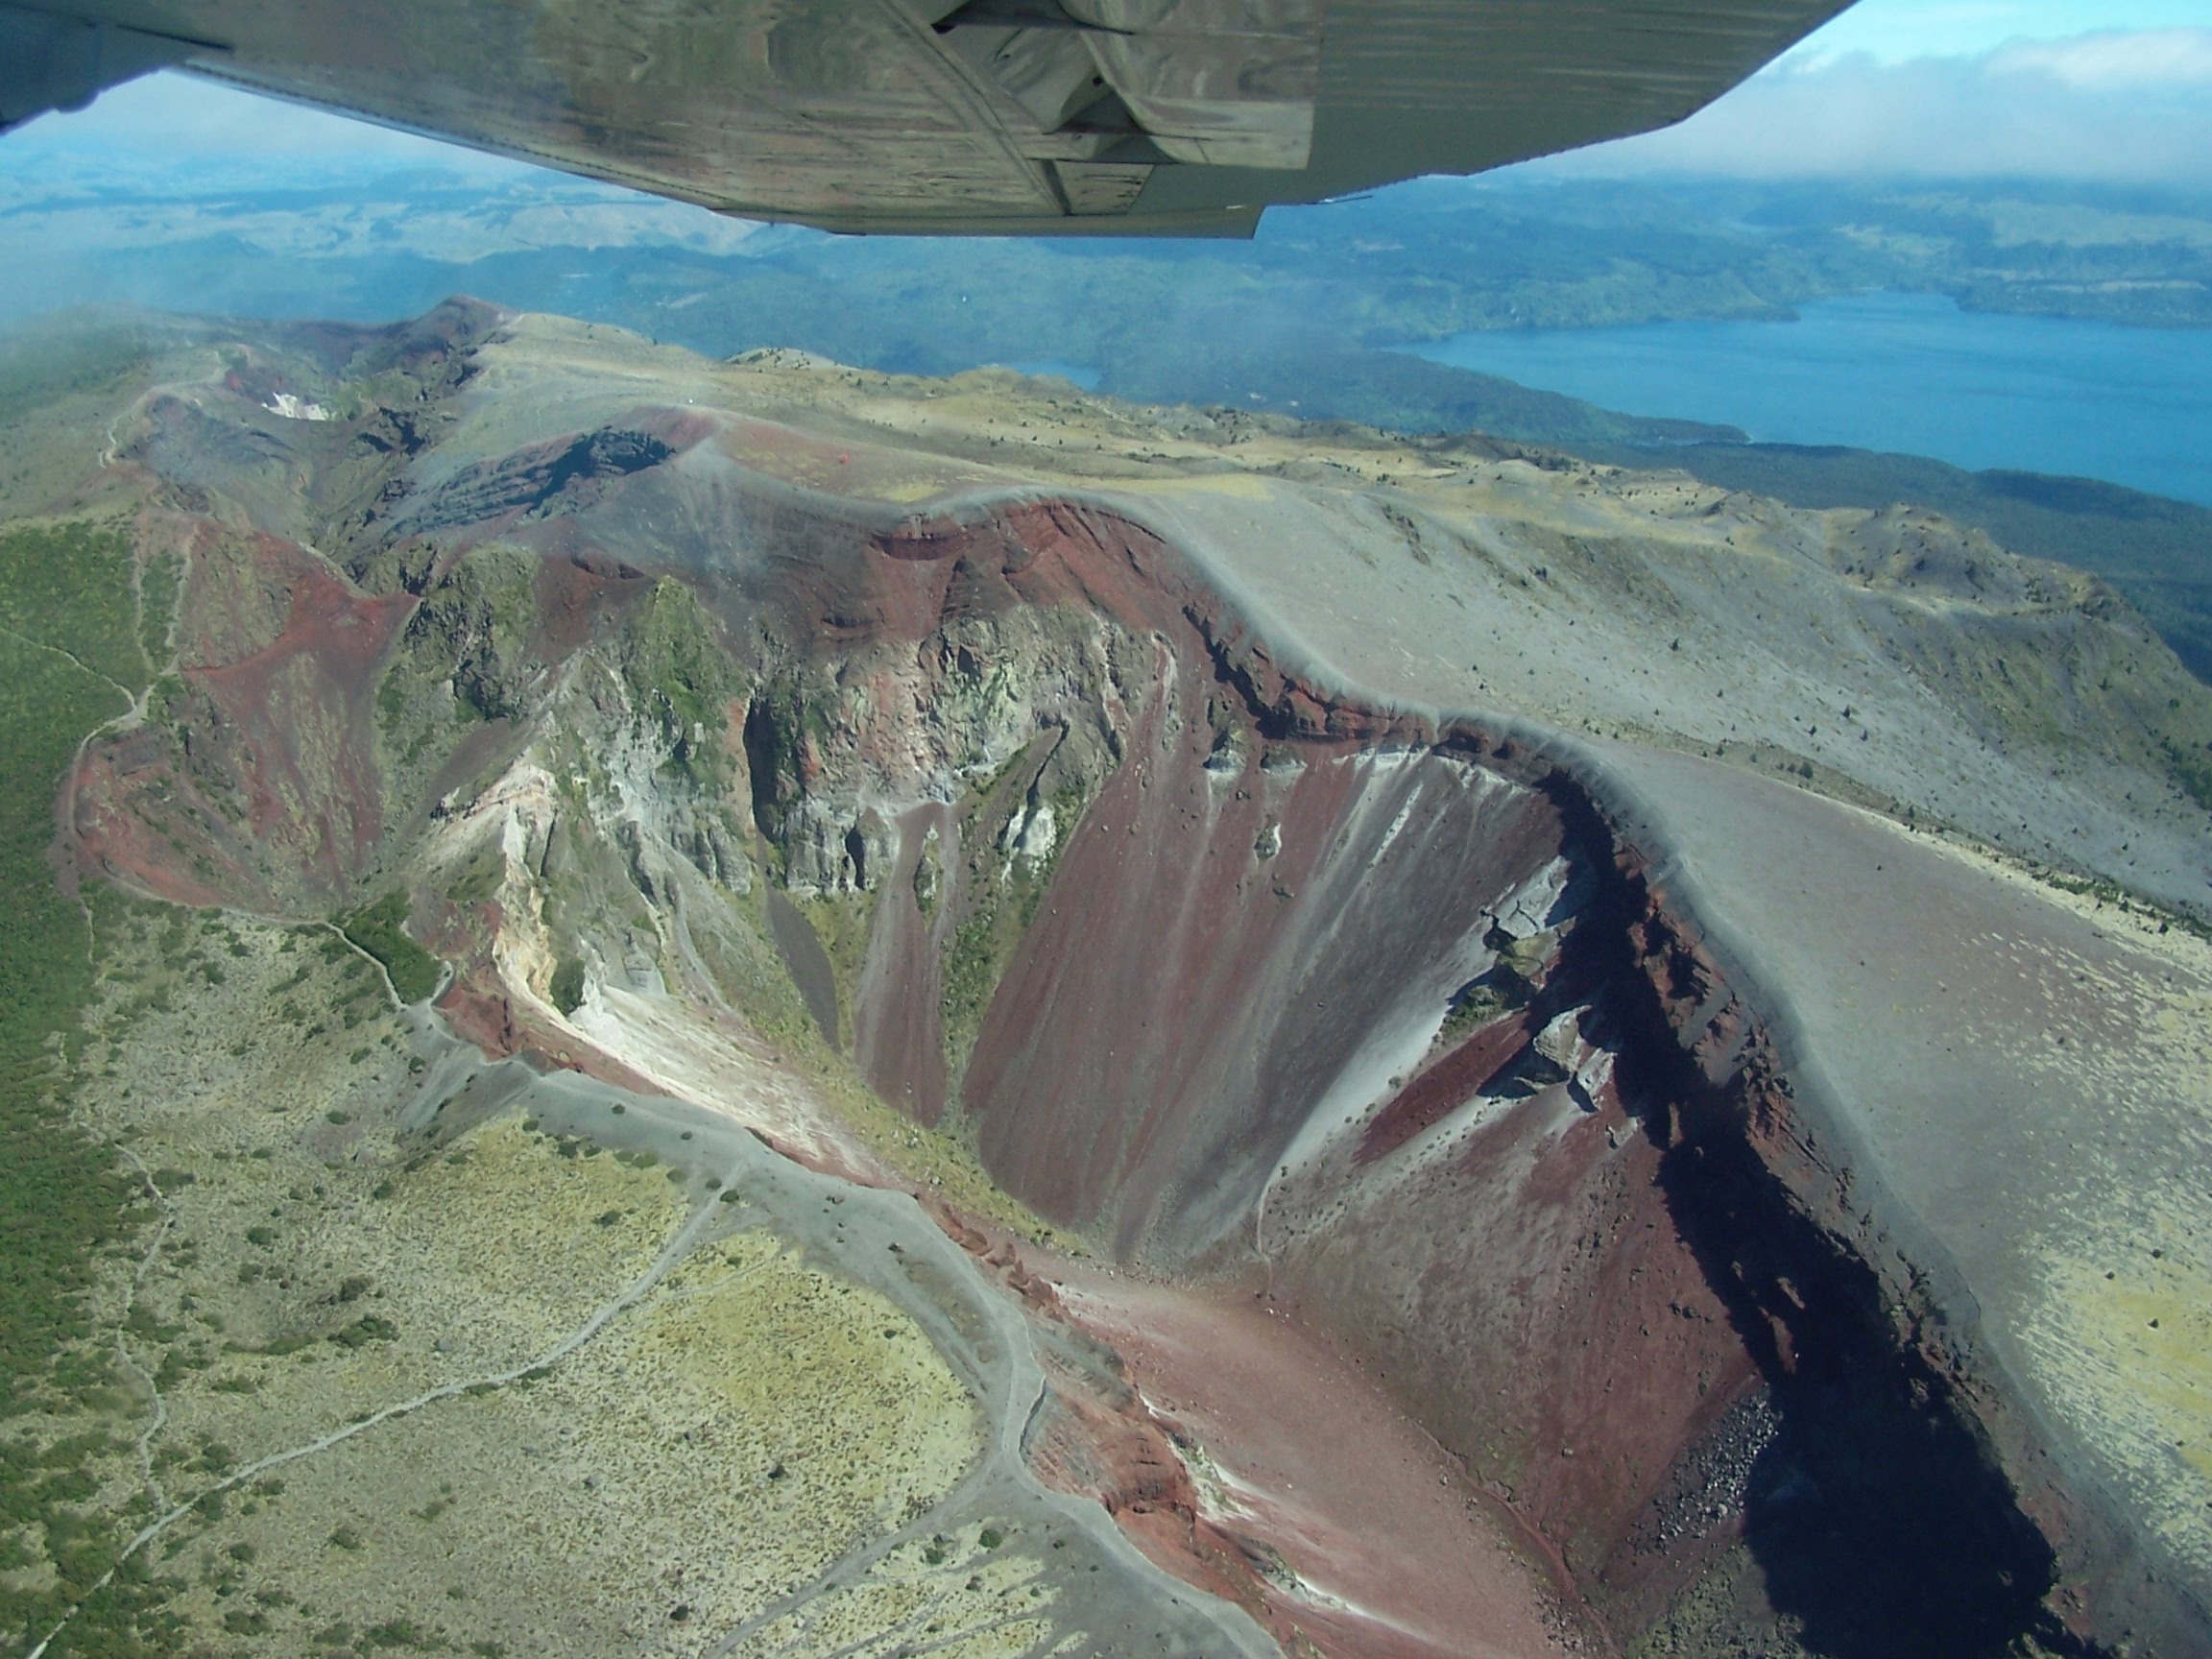
landscape, sea, coast, nature, aircraft, cliff, flight, crater, terrain, geology, earth, new zealand, cape, landform, aerial photography, aerial photographs, mount tarawera, view from the palne, ground crack, geographical feature